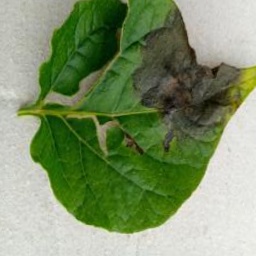
Etiqueta: Late Blight